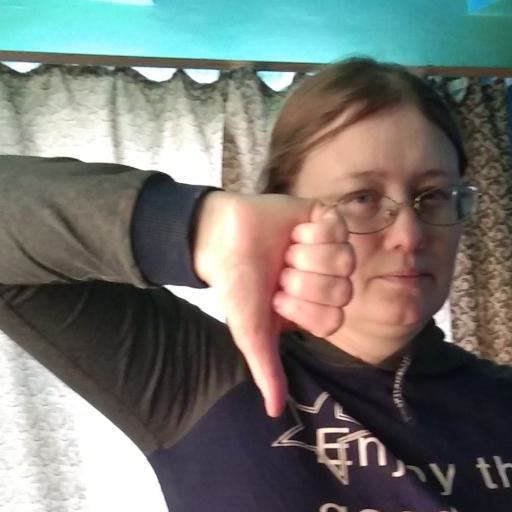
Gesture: dislike